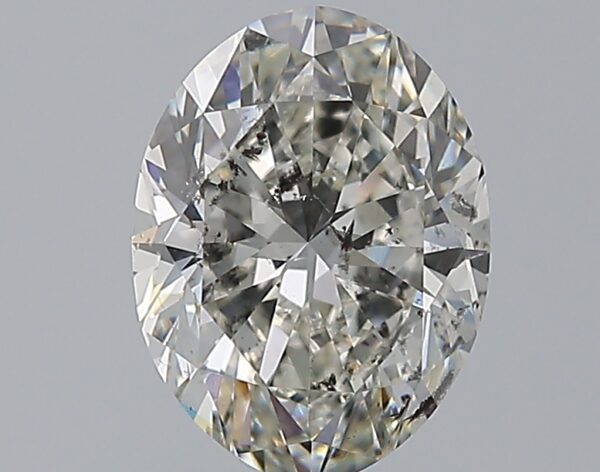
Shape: oval
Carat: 2
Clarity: SI2
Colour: I
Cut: VG
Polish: EX
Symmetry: VG
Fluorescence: N
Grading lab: GIA
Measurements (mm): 9.31 x 7.01 x 4.6